Juniper Valley Park

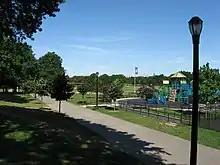
The playground (at right) in eastern Juniper Valley Park was renovated in 2006.

Briefly the swamp was again mined for peat to support road projects of New York City parks commissioner Robert Moses. By 1942 the Works Progress Administration had completed improvement efforts on the portion of the park east of 76th Street to include eight tennis courts, four baseball fields, handball courts, and a sprinkler/wading pool. The park's western third was left in its original swampy condition except for some paved walking paths and simple lighting. The park would remain unfinished until 1967, with the addition of two parking lots, more baseball fields, a running track, and football/soccer field. A proposal for a swimming pool was fought vehemently by the Juniper Valley Civic Association, however.